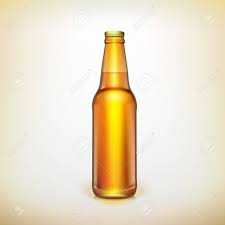
Label: glass